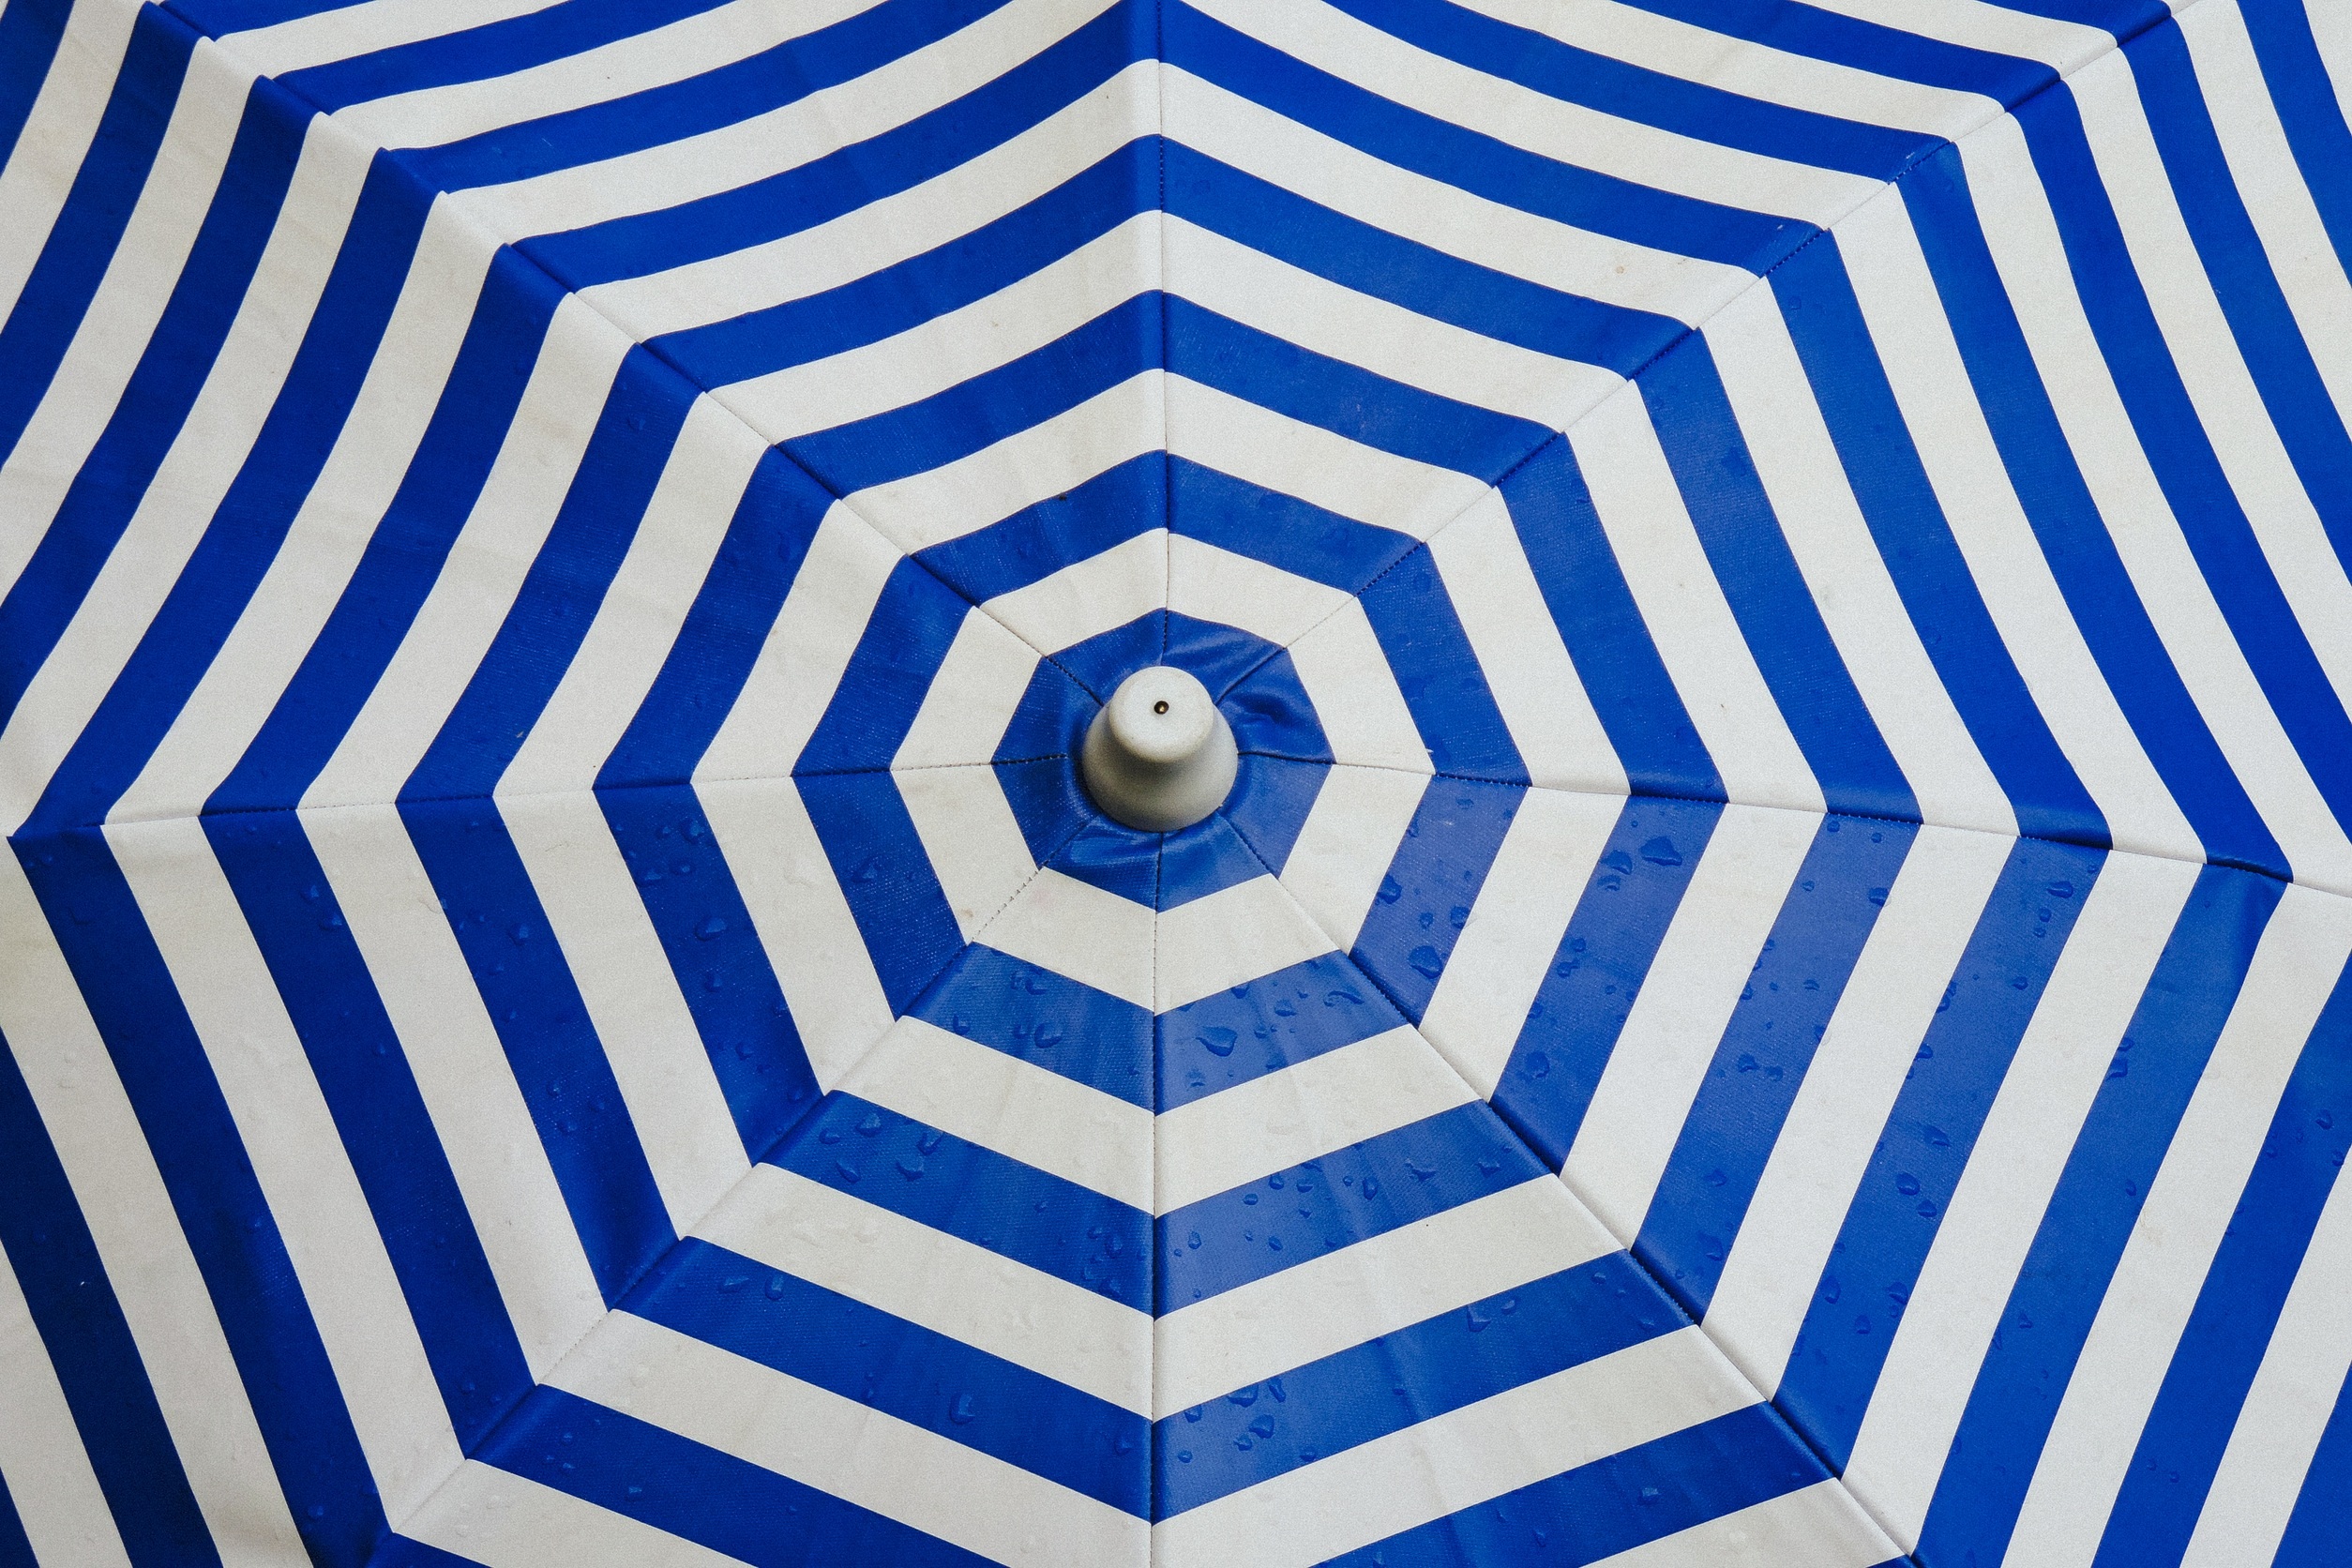
beach, white, shade, vacation, pattern, line, umbrella, blue, circle, striped, design, symmetry, parasol, protection, shape